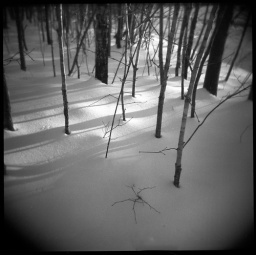
Shot with Kodak Portra 800 and converted to black and white in Aperture 3